Portuguese man o' war

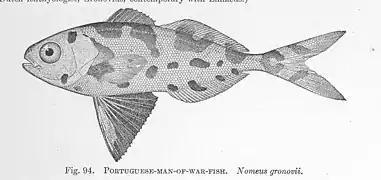
Man-of-war fish

The Portuguese man o' war is a carnivore. Using its venomous tentacles, it traps and paralyzes its prey while reeling it inwards to its digestive polyps. It typically feeds on small fish, molluscs, small crustaceans, and zooplankton.